Middlesbrough

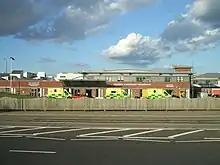
James Cook University Hospital

Industry in the town was once dominated by steelmaking, shipbuilding and chemical industries. Since the late 20th century and into the 21st century,